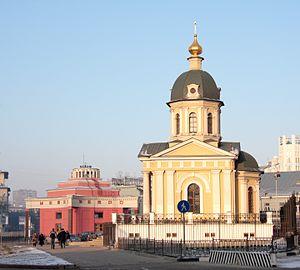
La place de l'Arbat est une des places les plus anciennes de Moscou. Elle se situe à la jonction de l'anneau des boulevards, de la rue de l'Ascension, de la rue Arbat et du nouvel Arbat. Elle est desservie par la station de métro Arbatskaïa, sur la ligne Filiovskaïa.